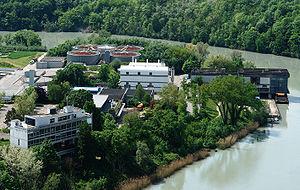
Le biogaz est le gaz produit par la fermentation de matières organiques en l'absence d'oxygène. C'est un gaz combustible composé essentiellement de méthane et de dioxyde de carbone. Il peut être brûlé sur son lieu de production pour obtenir chaleur et électricité ou purifié pour obtenir du biométhane utilisable comme gaz naturel pour véhicules ou injectable sur le réseau de distribution de gaz naturel.
Les Services industriels de Genève sont un établissement public du canton de Genève, en Suisse, chargé notamment de la distribution de l'eau potable, du gaz, de l'électricité et de la chaleur à distance sur l'ensemble du canton de Genève, ainsi que de la gestion des réseaux correspondants. Ils s'occupent également du traitement des eaux usées, de l'incinération des déchets et de la gestion d'un réseau de fibre optique.